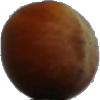
Label: Nut Forest 1